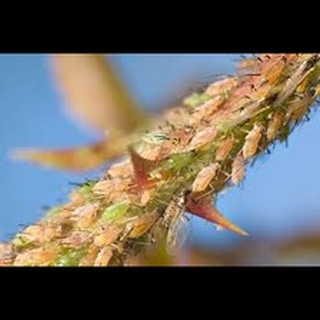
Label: wheat_aphid